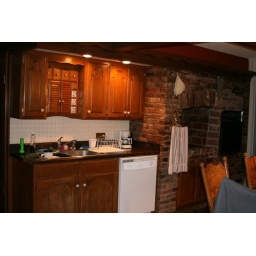
Showing sink area and the brickwork around the built-in stovetop and eye-level oven. yeh, the oven is older, but it works!